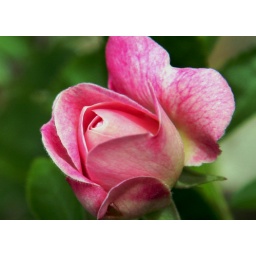
Pink swimming in green